John Kirby Allen

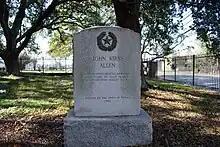
John Kirby Allen's tombstone at Founders Memorial Cemetery

Several Houston landmarks, including Allen Parkway, Allen Center, and Allen's Landing Park, immortalize the names of the city's founders.